USS Constitution

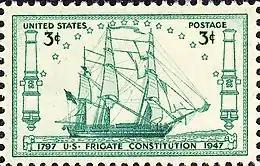
Commemorative stamp, 150th anniversary issue of 1947

In 1900, Congress authorized the restoration of "Constitution" but did not appropriate any funds for the project; funding was to be raised privately. The Massachusetts Society of the United Daughters of the War of 1812 spearheaded an effort to raise funds, but they ultimately failed. In 1903, the Massachusetts Historical Society's president Charles Francis Adams requested of Congress that "Constitution" be rehabilitated and placed back into active service.